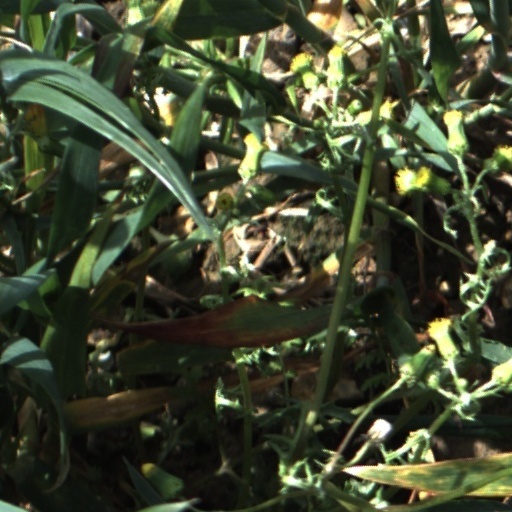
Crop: wheat